Waitati

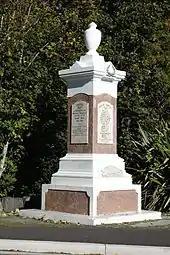
Waitati war memorial commemorating fallen World War I soldiers

For many years Waitati has been known for its appeal to those who pursue an alternative lifestyle. The Waitati Militia, a mock combat group, was founded here, and the village featured in the history of the Values Party, "Mushroom" magazine and anti Vietnam War and Aramoana aluminium smelter protests, as well as the development in New Zealand of environmental education.